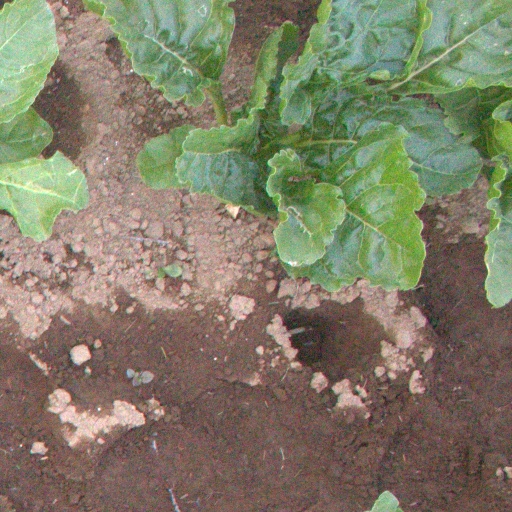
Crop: sugar beet